Adolf Baars

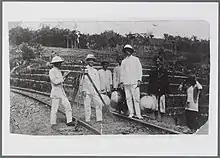
A photograph of Adolf Baars and others in the Dutch East Indies, location unknown, circa 1915-16

Late in 1914 Baars and his wife left the Netherlands for the Dutch East Indies, and Baars took up a post as an engineer in the state railway company ("Staatsspoorwegen op Java") in Batavia in early 1915. In December 1915 he left that position to become a teacher at the "Koningin Emmaschool", a technical school in Surabaya. One student of his during this time was Sukarno, the future independence leader and first president of Indonesia.